McDonnell Douglas DC-10

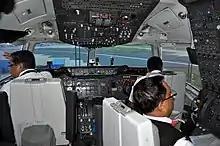
The DC-10 has a three-crew cockpit including a flight engineer.

Various models of the DC-10 promptly followed, such as the series 15, which had a typical load range of . The series 20 was powered by Pratt & Whitney JT9D turbofan engines, whereas the series 10 and 30 engines were General Electric CF6. Prior to taking delivery of the aircraft, Northwest's president asked that the "series 20" aircraft be redesignated "series 40" because the airliner was much improved over the original design. The FAA issued the certification for the series 40 on October 27, 1972. In 1972, the DC-10's listed unit cost was reportedly US$20M ($ in prices).